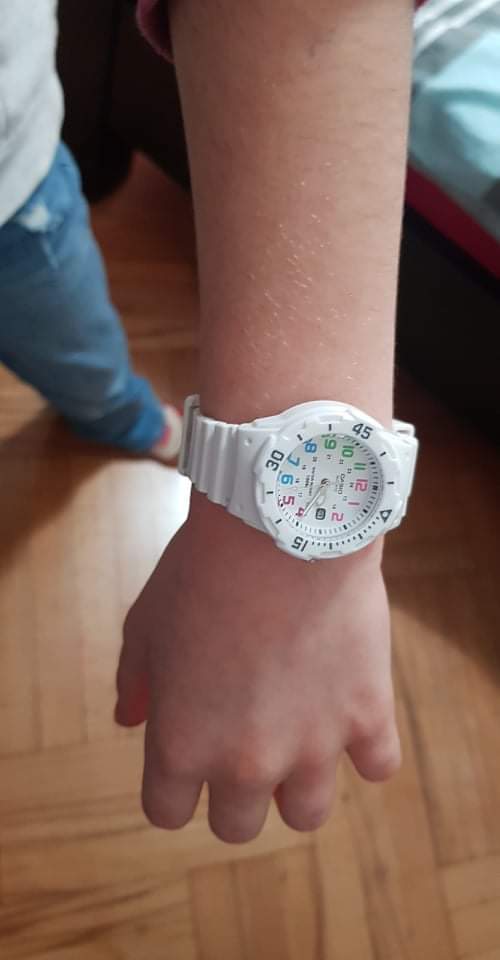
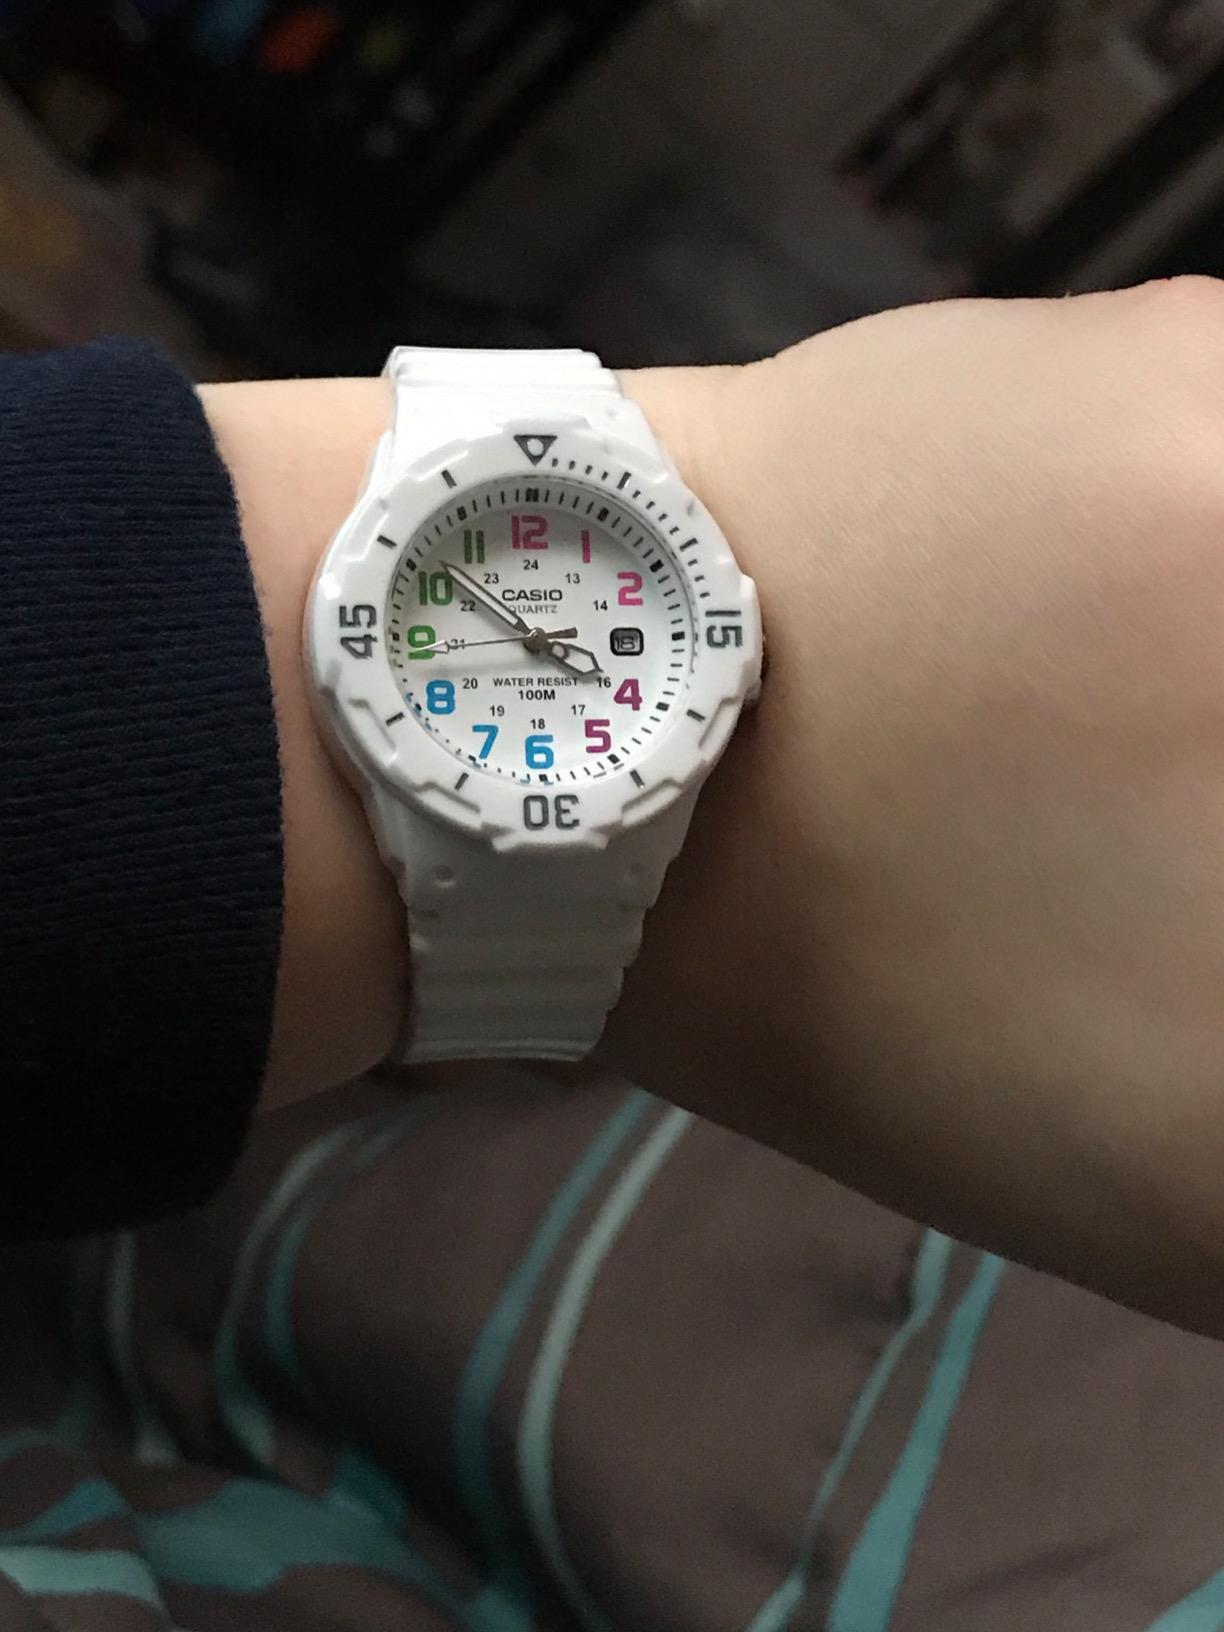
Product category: accessories_watch
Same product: yes